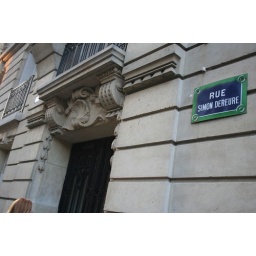
the door to our apartment building on rue Simon Dereure (off of Avenue Junot)... right in the middle of Montmartre.